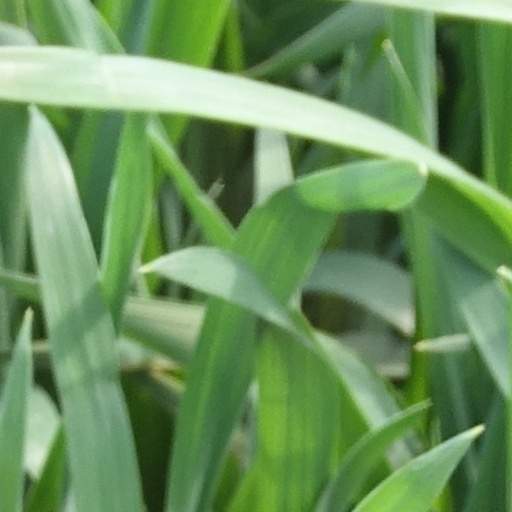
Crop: wheat